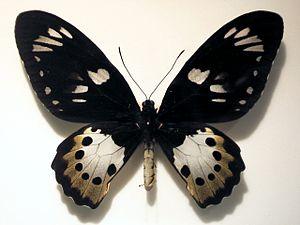
Troides paradisea est une espèce de lépidoptères de la famille des Papilionidae.